Palair

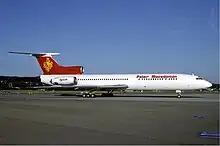
Tupolev Tu-154B-1 of Palair at Zurich Airport in 1992

During the fall of Yugoslavia, and the establishment of an Independent Macedonian republic in the early nineties, Palair Macedonian airlines was created.